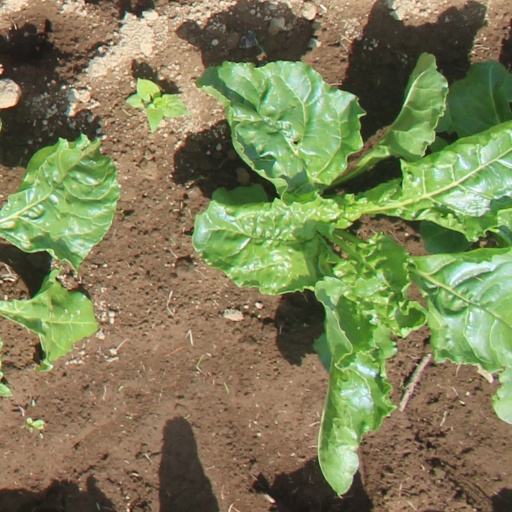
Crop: sugar beet